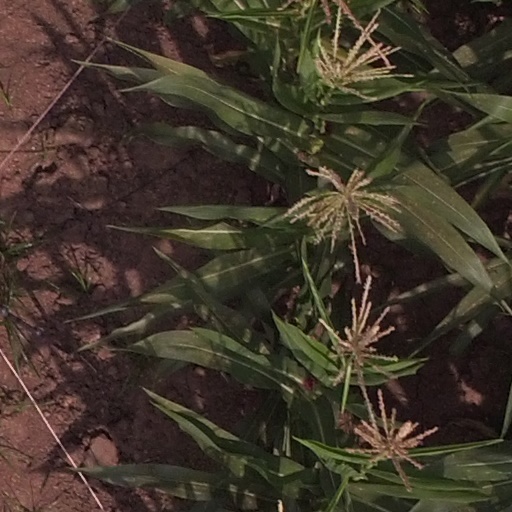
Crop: maize; corn